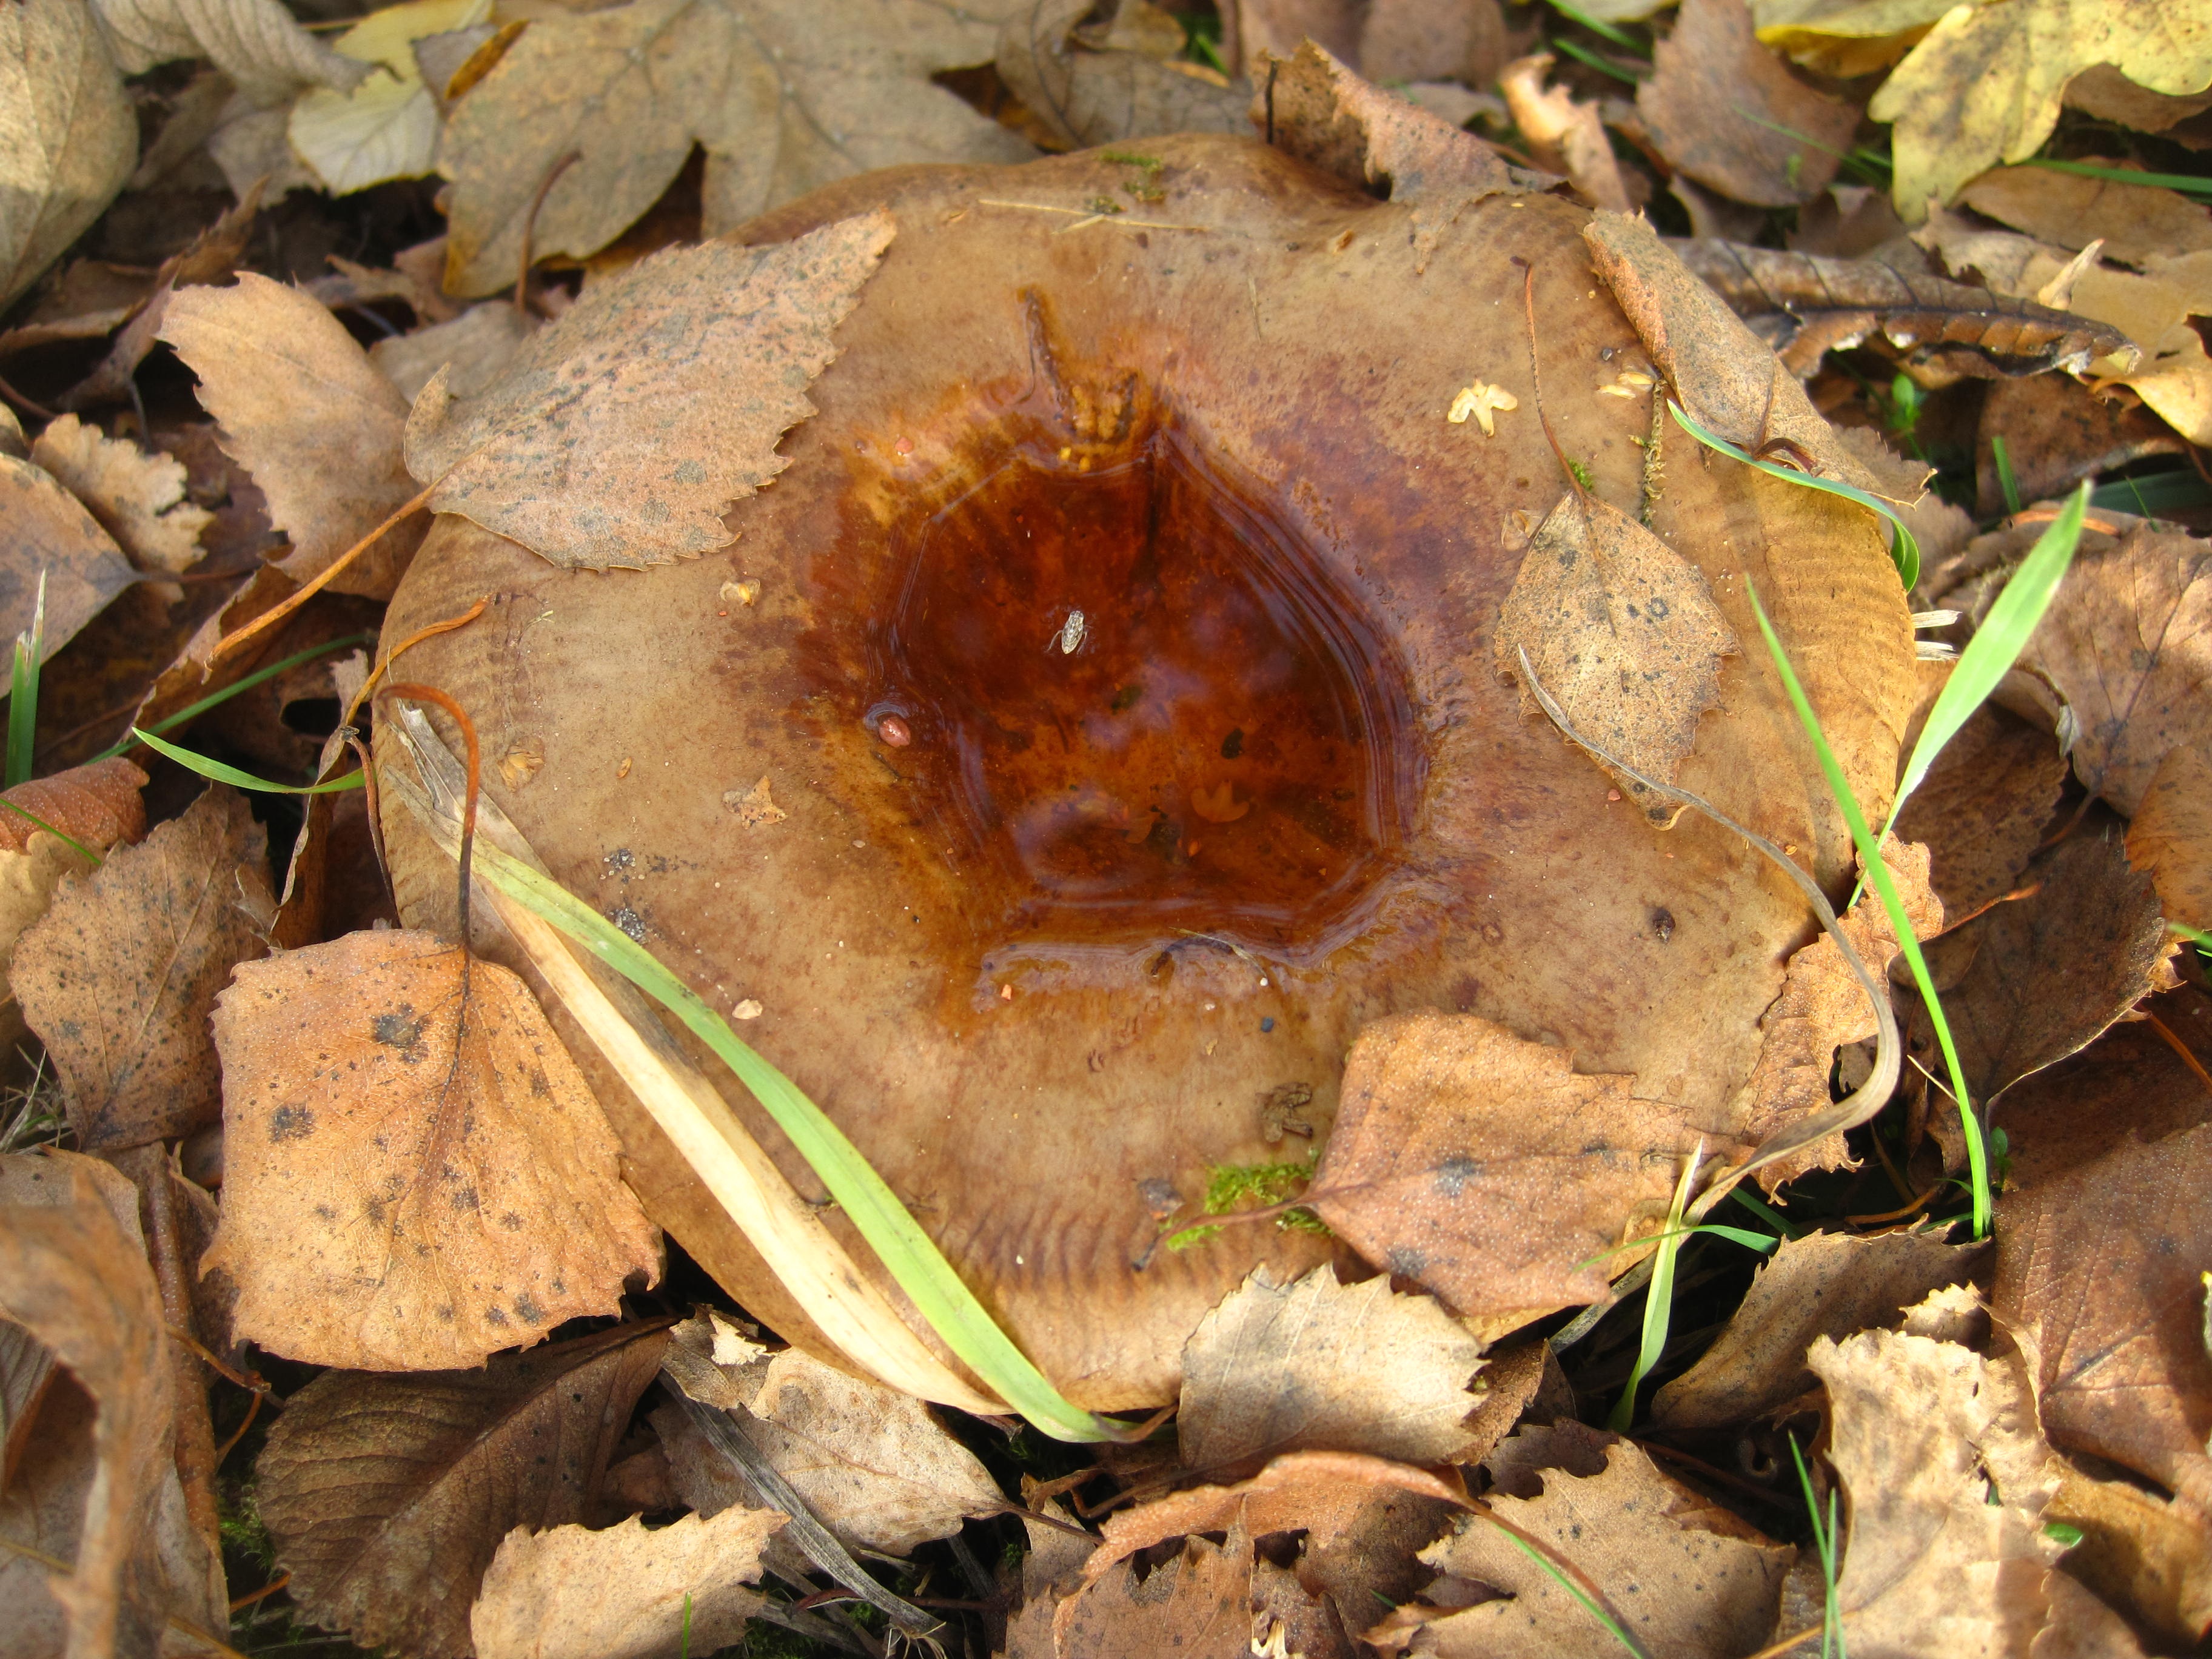
nature, forest, leaf, moss, produce, macro, autumn, botany, mushroom, close, flora, botanical, fauna, forest floor, fungus, toxic, october, bolete, auriculariales, time of year, firs, forest mushroom, forest fruit, typical autumn, autumn mushroom, fruiting bodies, rainwater, bare kremplinge, paxillus involutus, mushroom genus, brown shades, kremplinge, october mushroom, agaricomycetes, penny bun, auriculariaceae